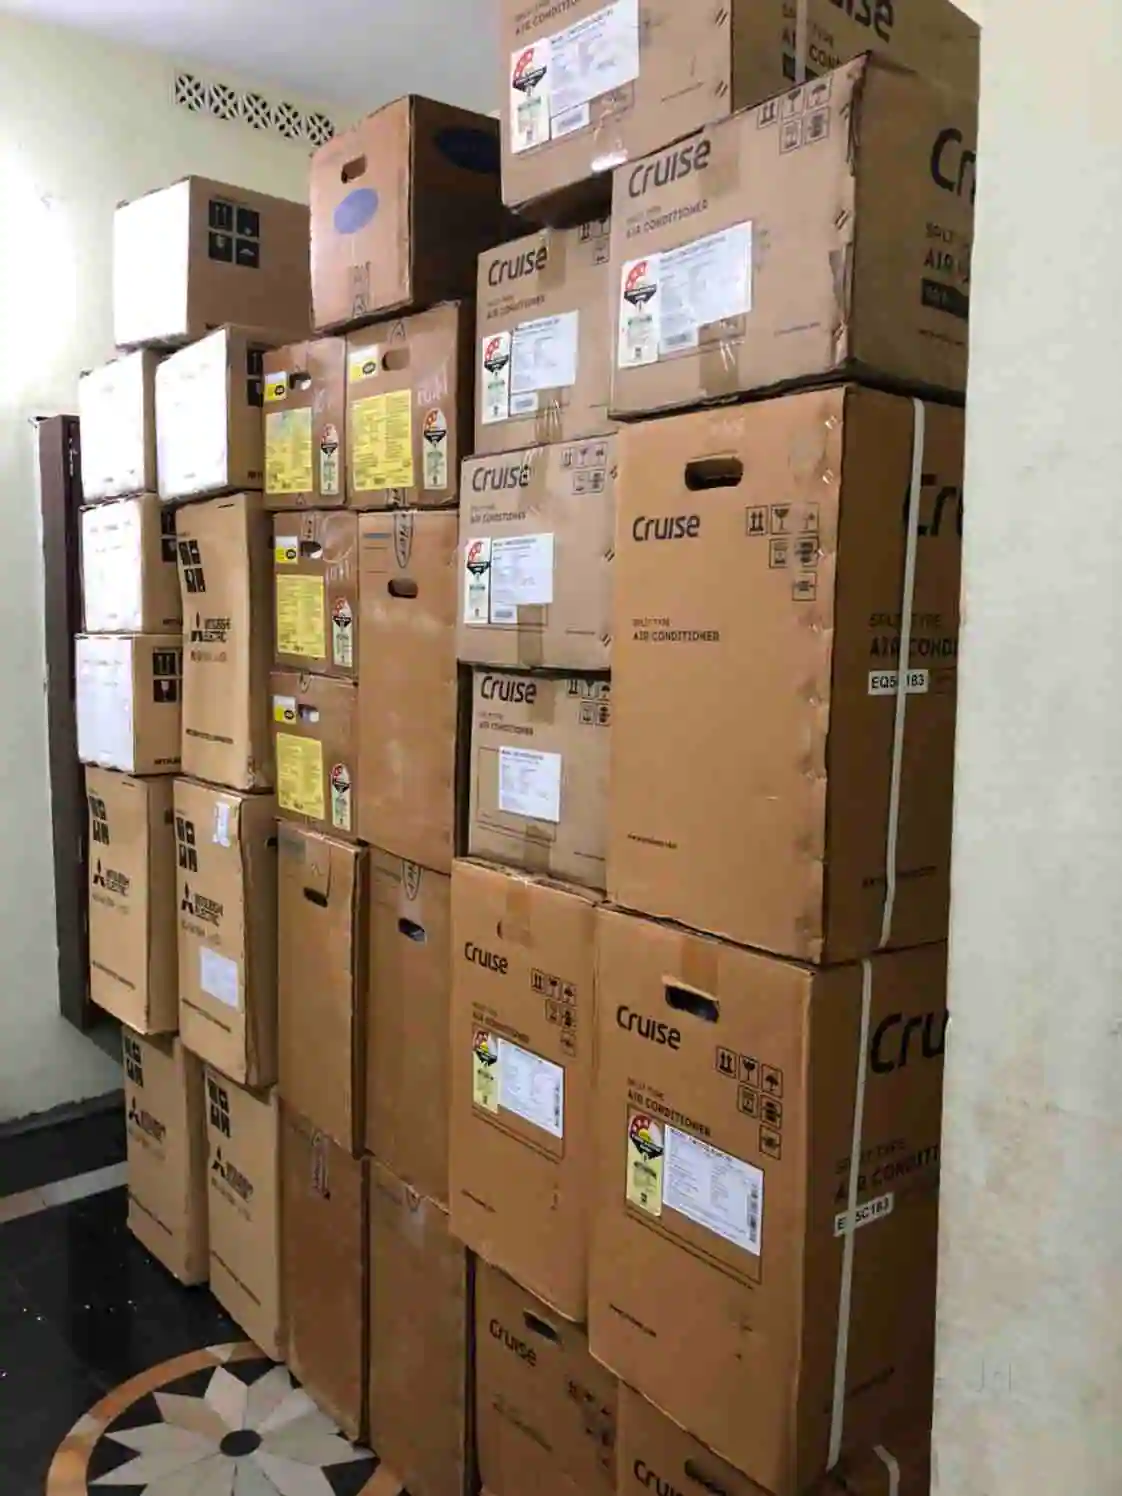
Label: cardboard